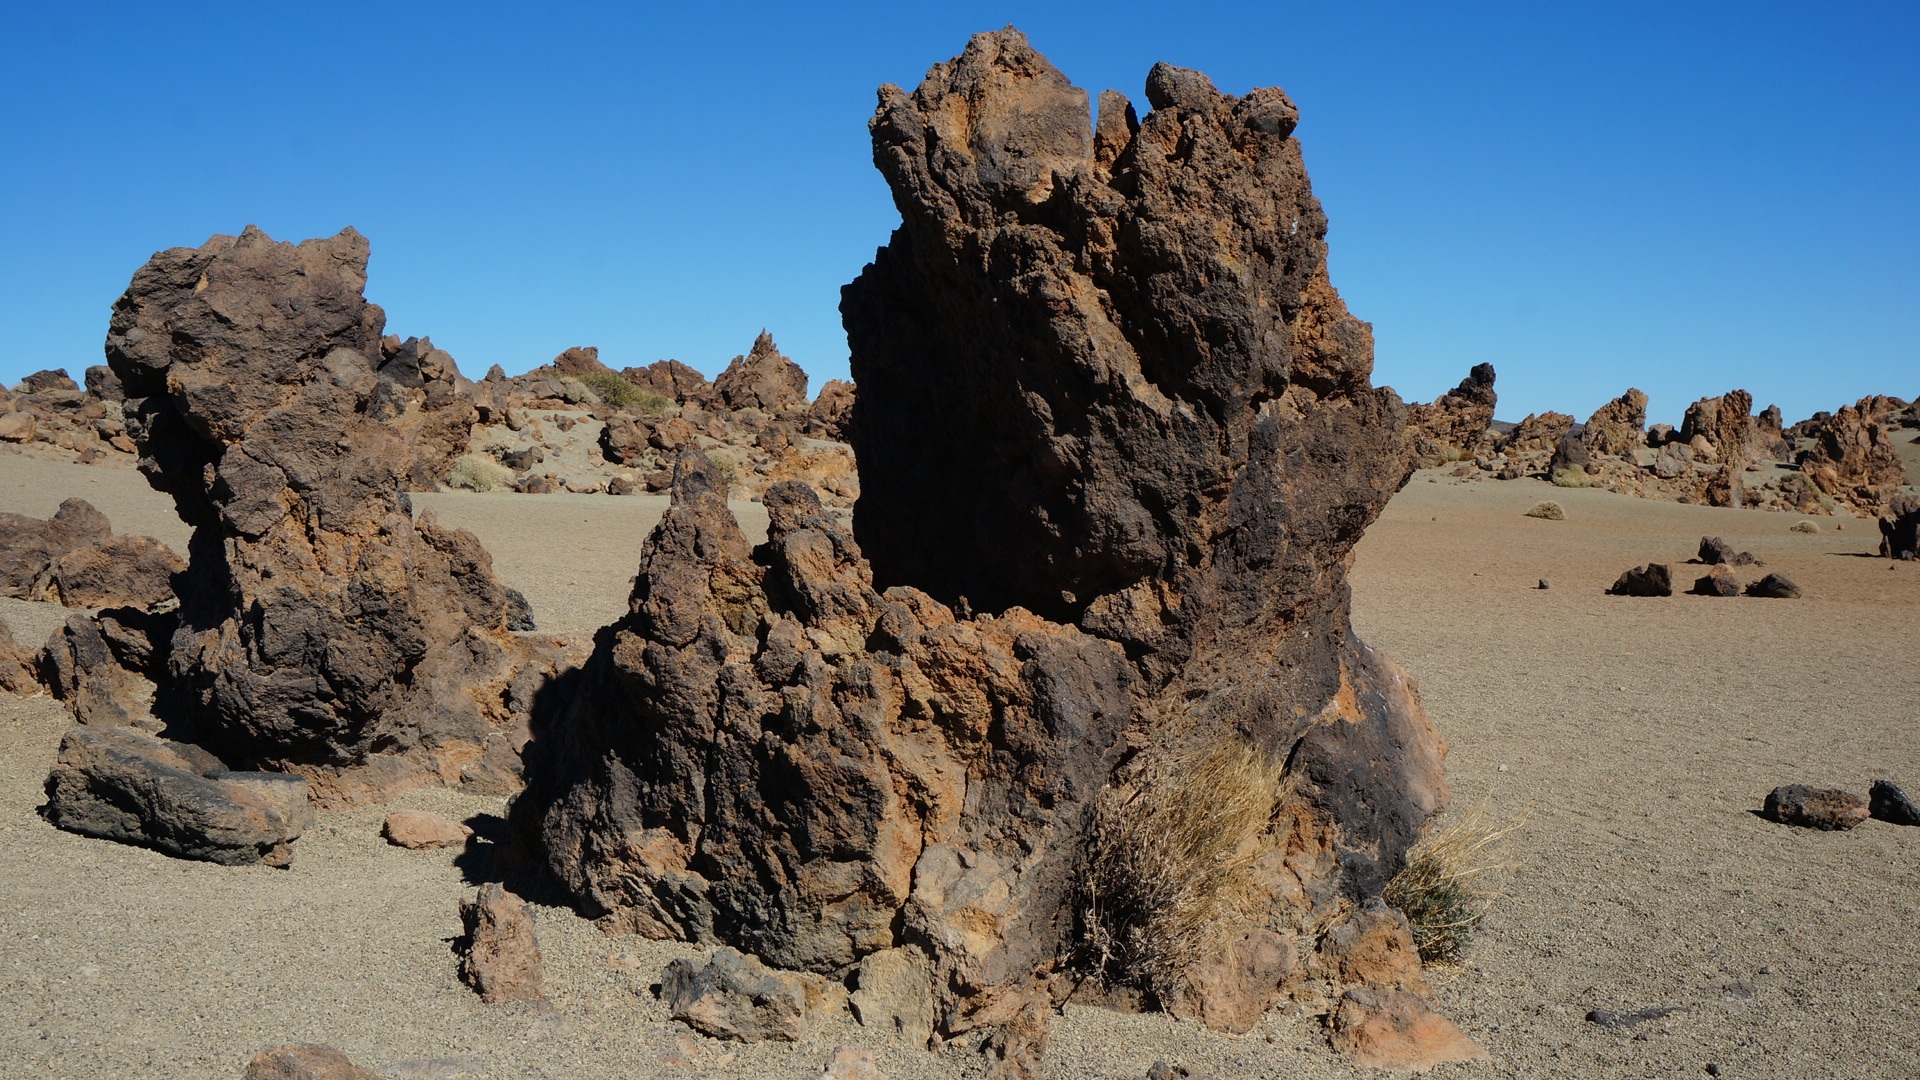
landscape, nature, sand, rock, wilderness, mountain, desert, valley, formation, cliff, arch, park, holiday, terrain, material, blue sky, geology, badlands, tenerife, volcanic, wadi, blue skies, canary islands, landform, natural environment, geographical feature, aeolian landform